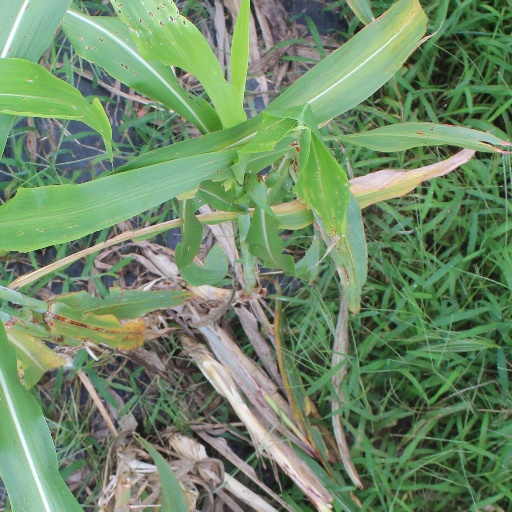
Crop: sorghum